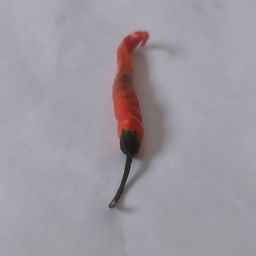
Crop: Chile Pepper
Quality: Old